Nadine Beiler

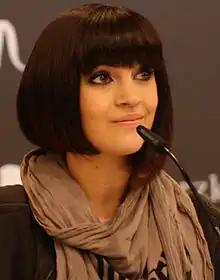
Beiler in 2011

Nadine Beiler (born 27 May 1990) is an Austrian R&B and pop singer, who won the third season of the Austrian casting show "Starmania" in 2007. On 16 February 2007, she released her first single, "Alles was du willst". Currently, Beiler is a professional singer and songwriter based in both Vienna and Tyrol, where she lives in Innsbruck. Beiler represented Austria in the Eurovision Song Contest 2011 with her entry "The Secret Is Love" and came 18th.